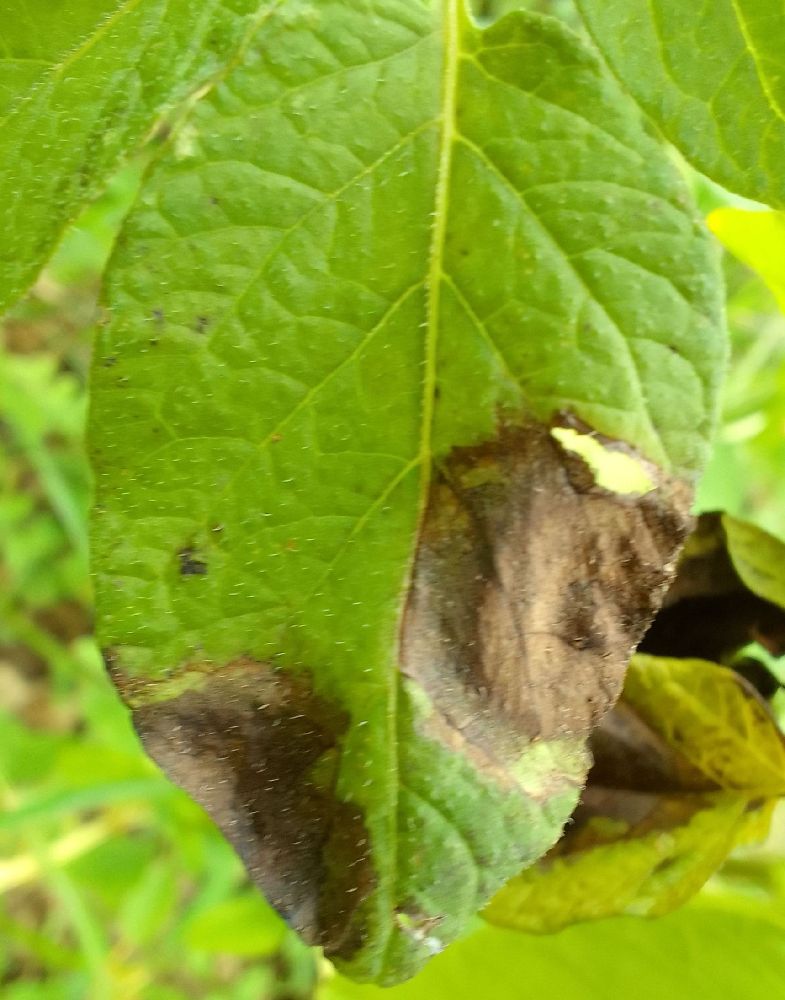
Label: Late blight